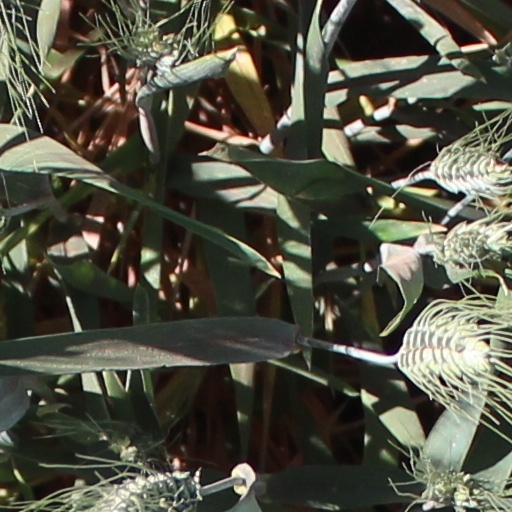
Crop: wheat